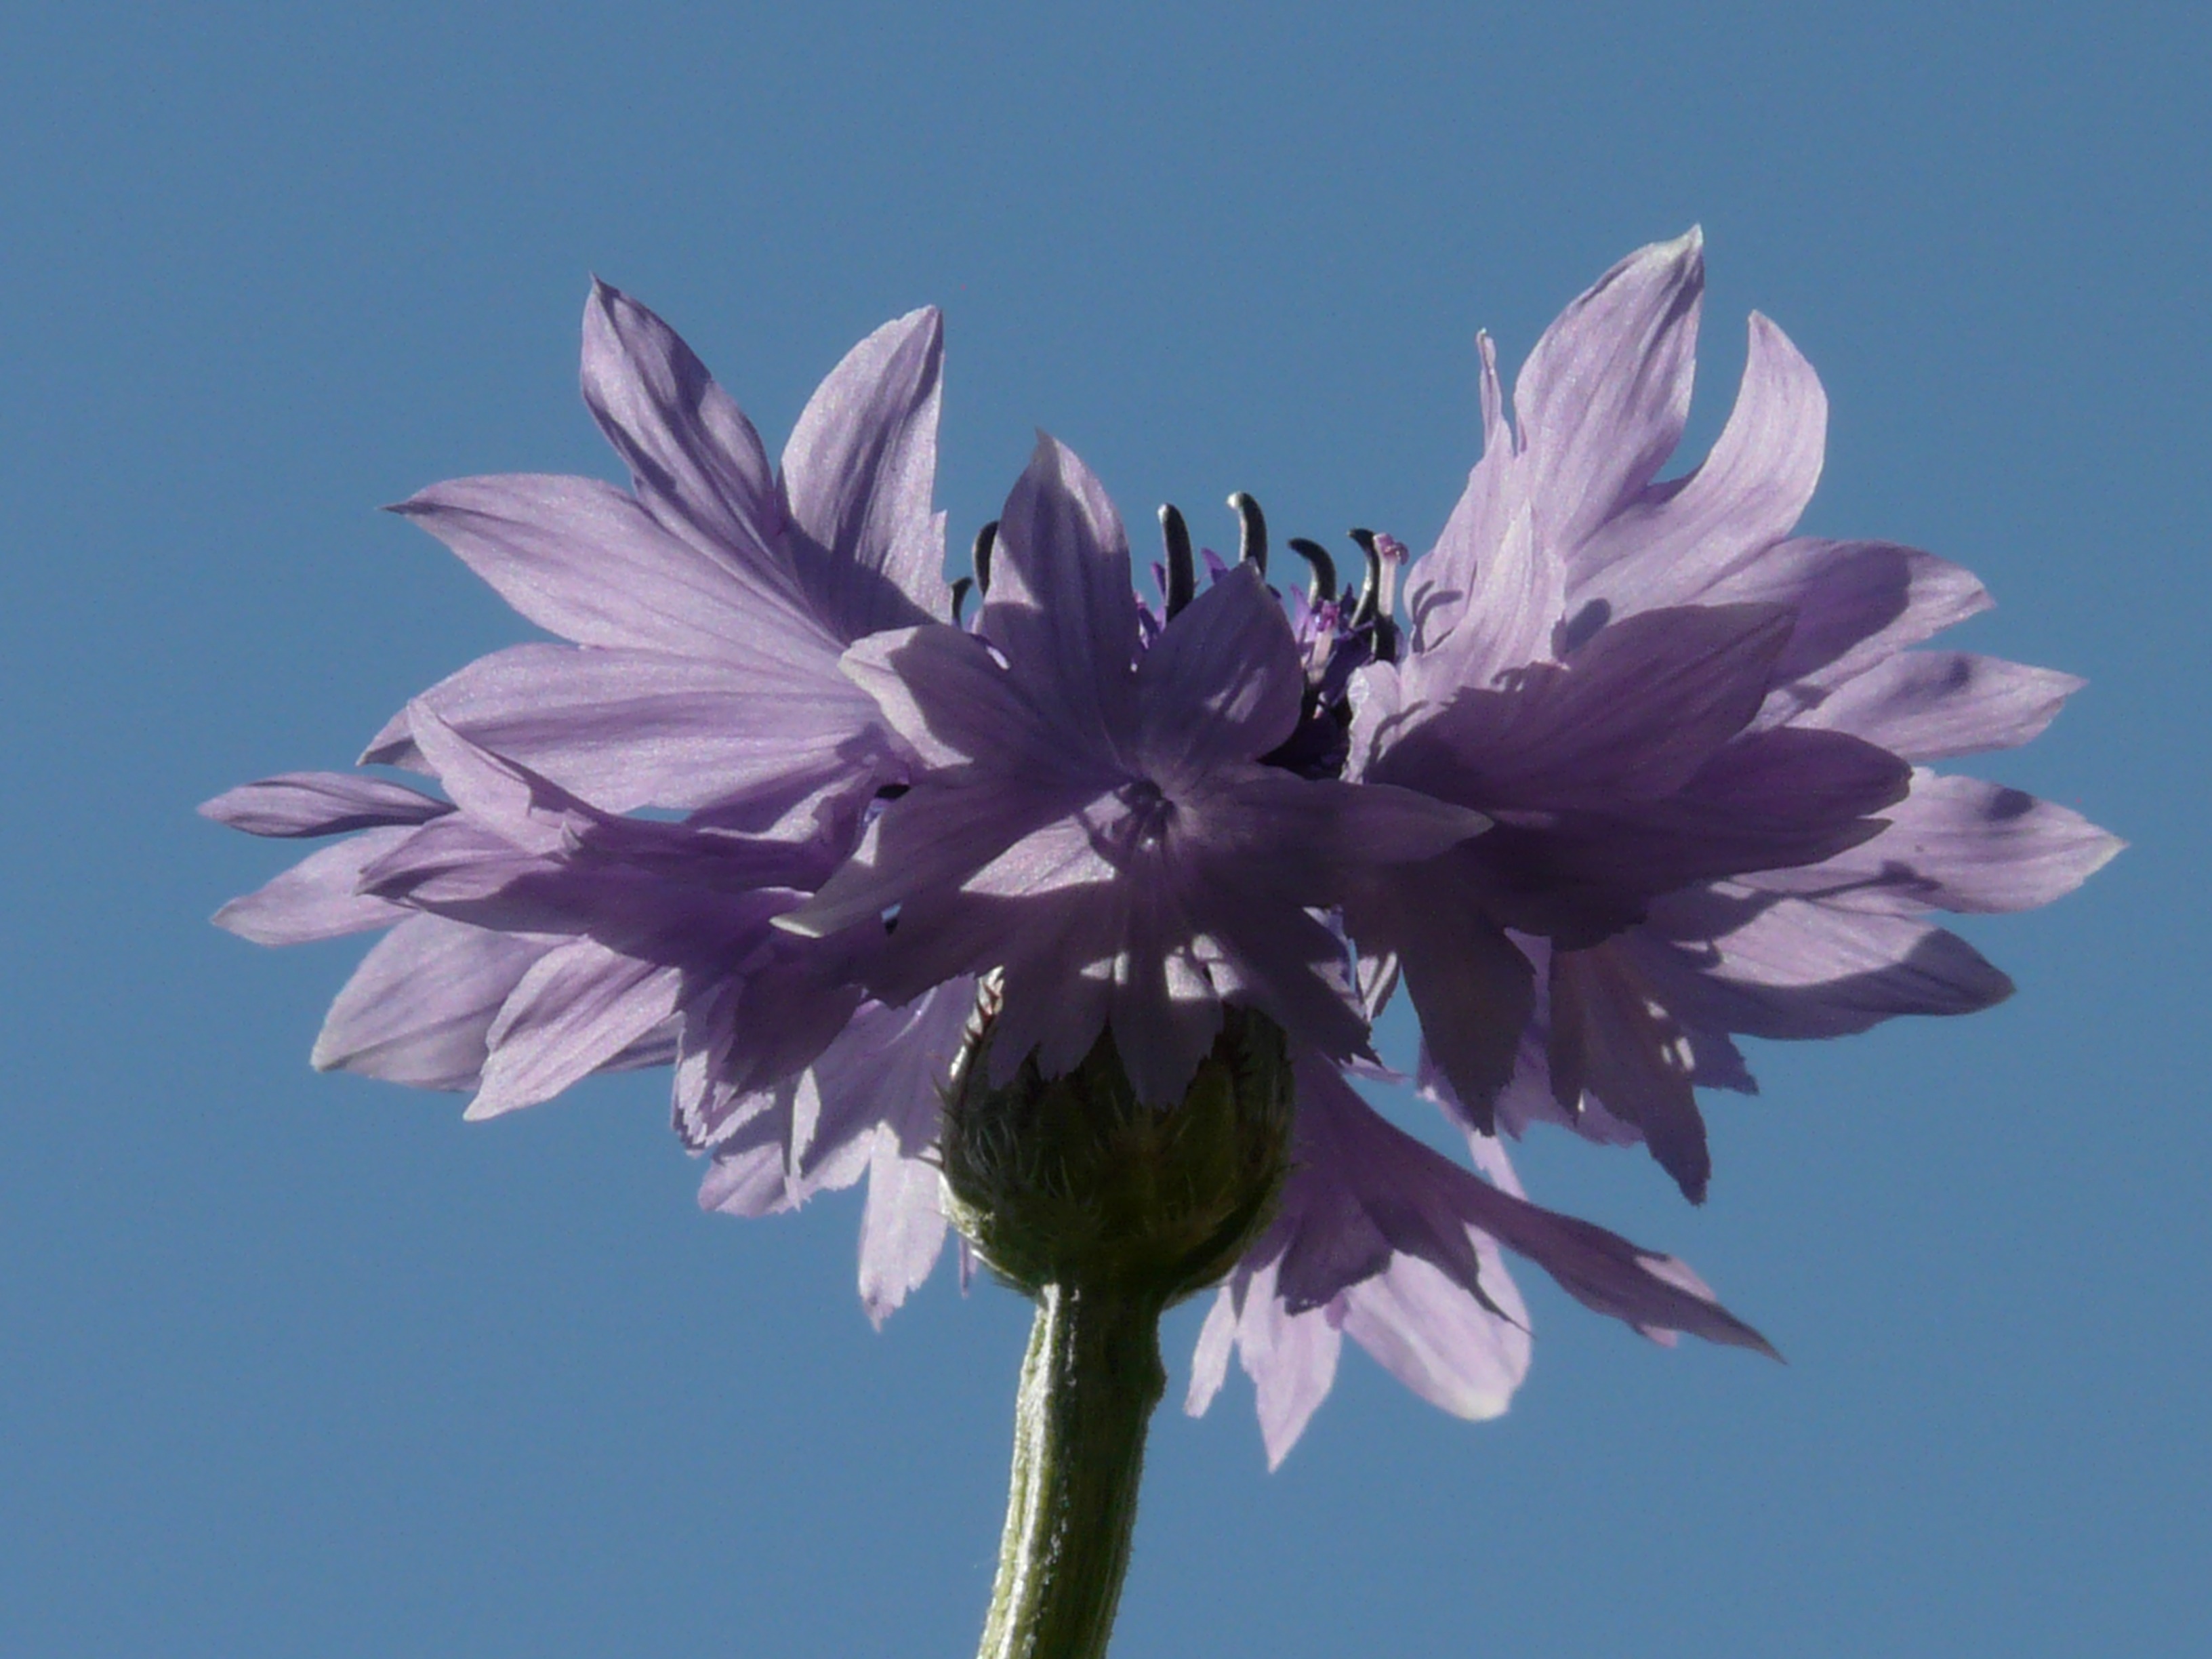
blossom, plant, flower, petal, bloom, summer, herb, botany, pink, flora, wildflower, centaurea cyanus, cornflower, asteraceae, centaurea, knapweed, chicory, composites, macro photography, flowering plant, daisy family, light pink, zyane, land plant